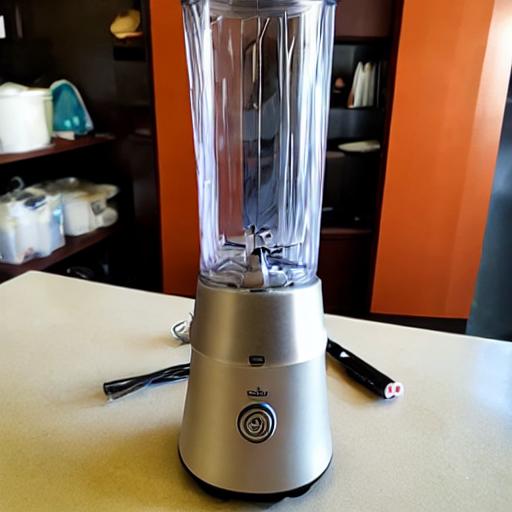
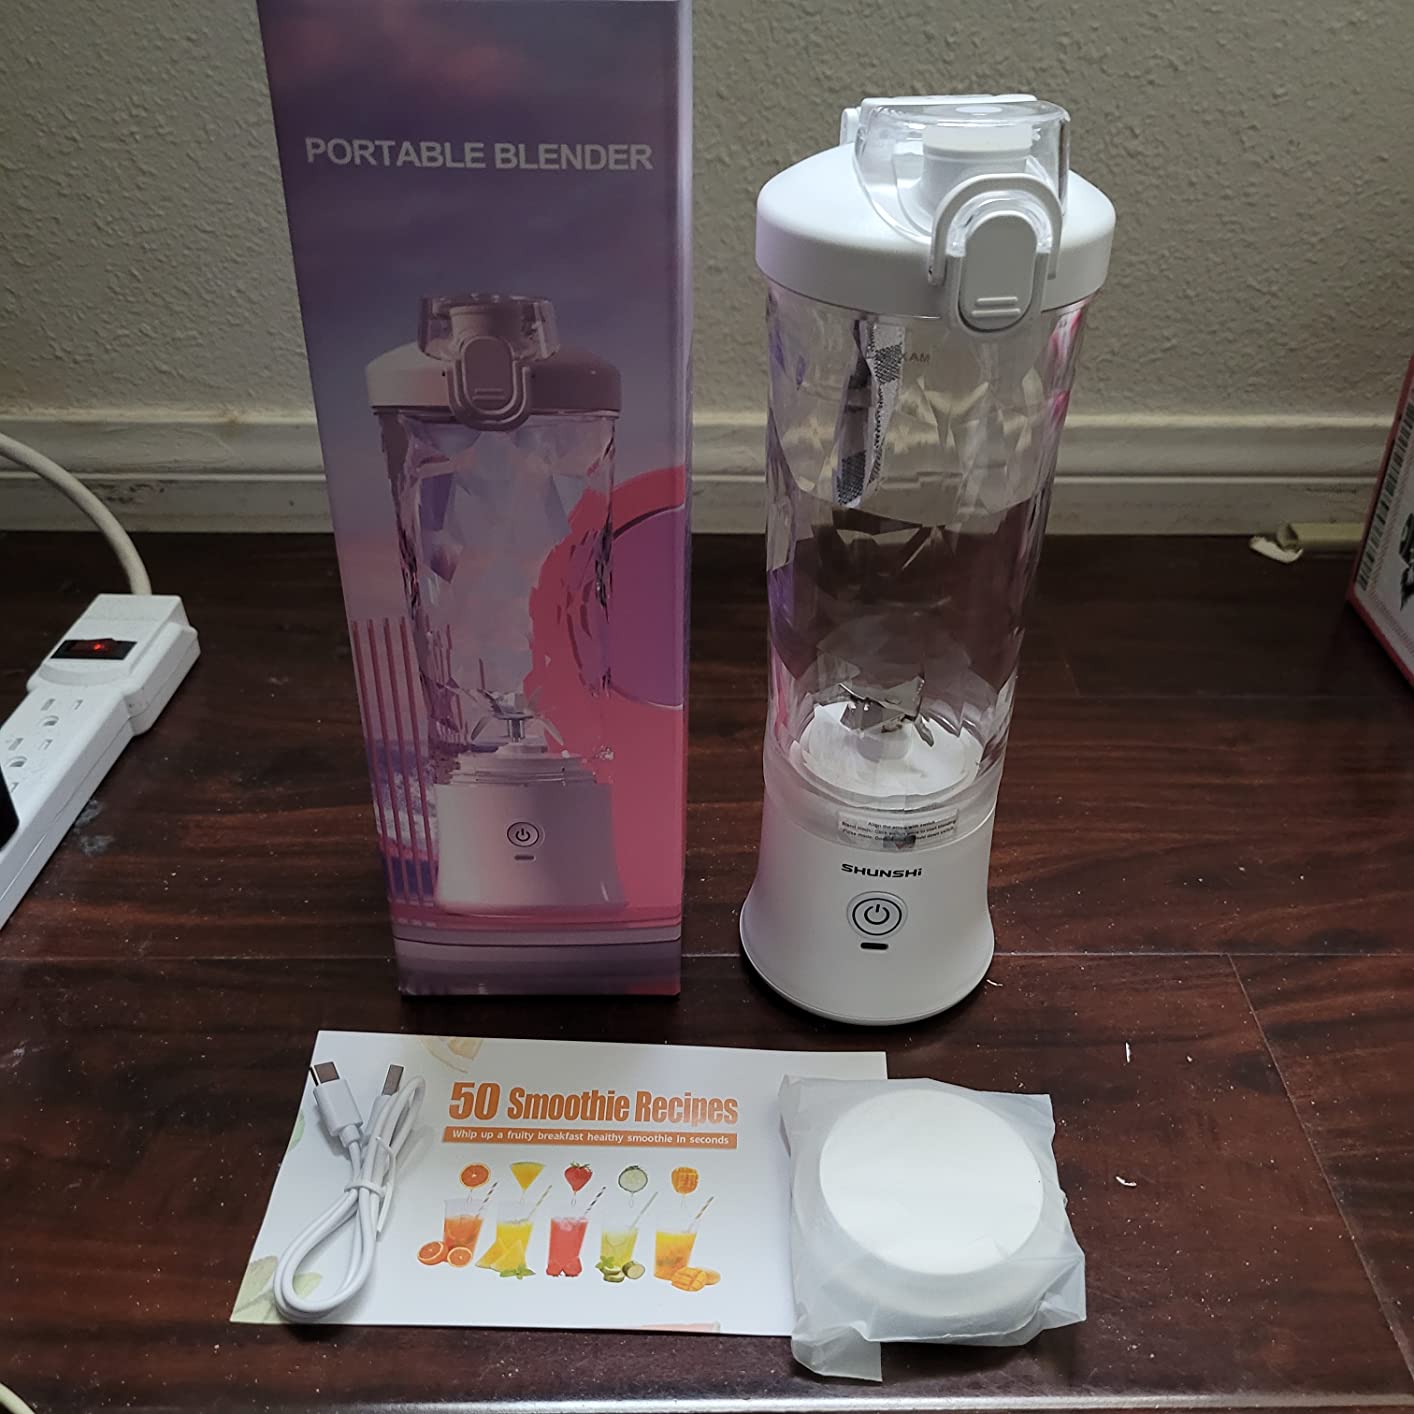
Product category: items_blender
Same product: no